House at 30 Kelton Street

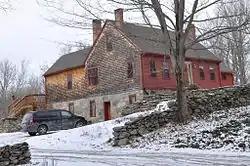

30 Kelton Street is a historic house located in Rehoboth, Massachusetts, and is locally significant as the town's finest example of an end-chimney Greek Revival cottage.